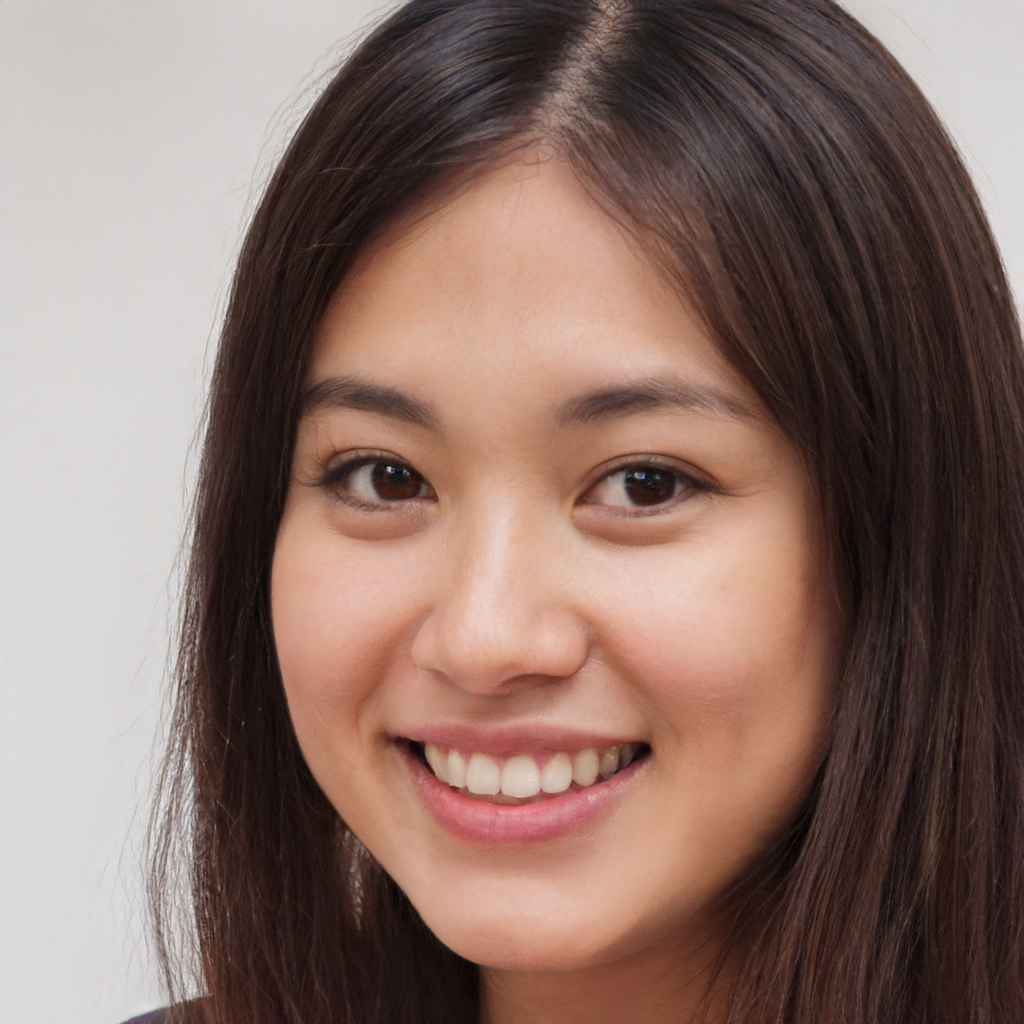
Gender: Female